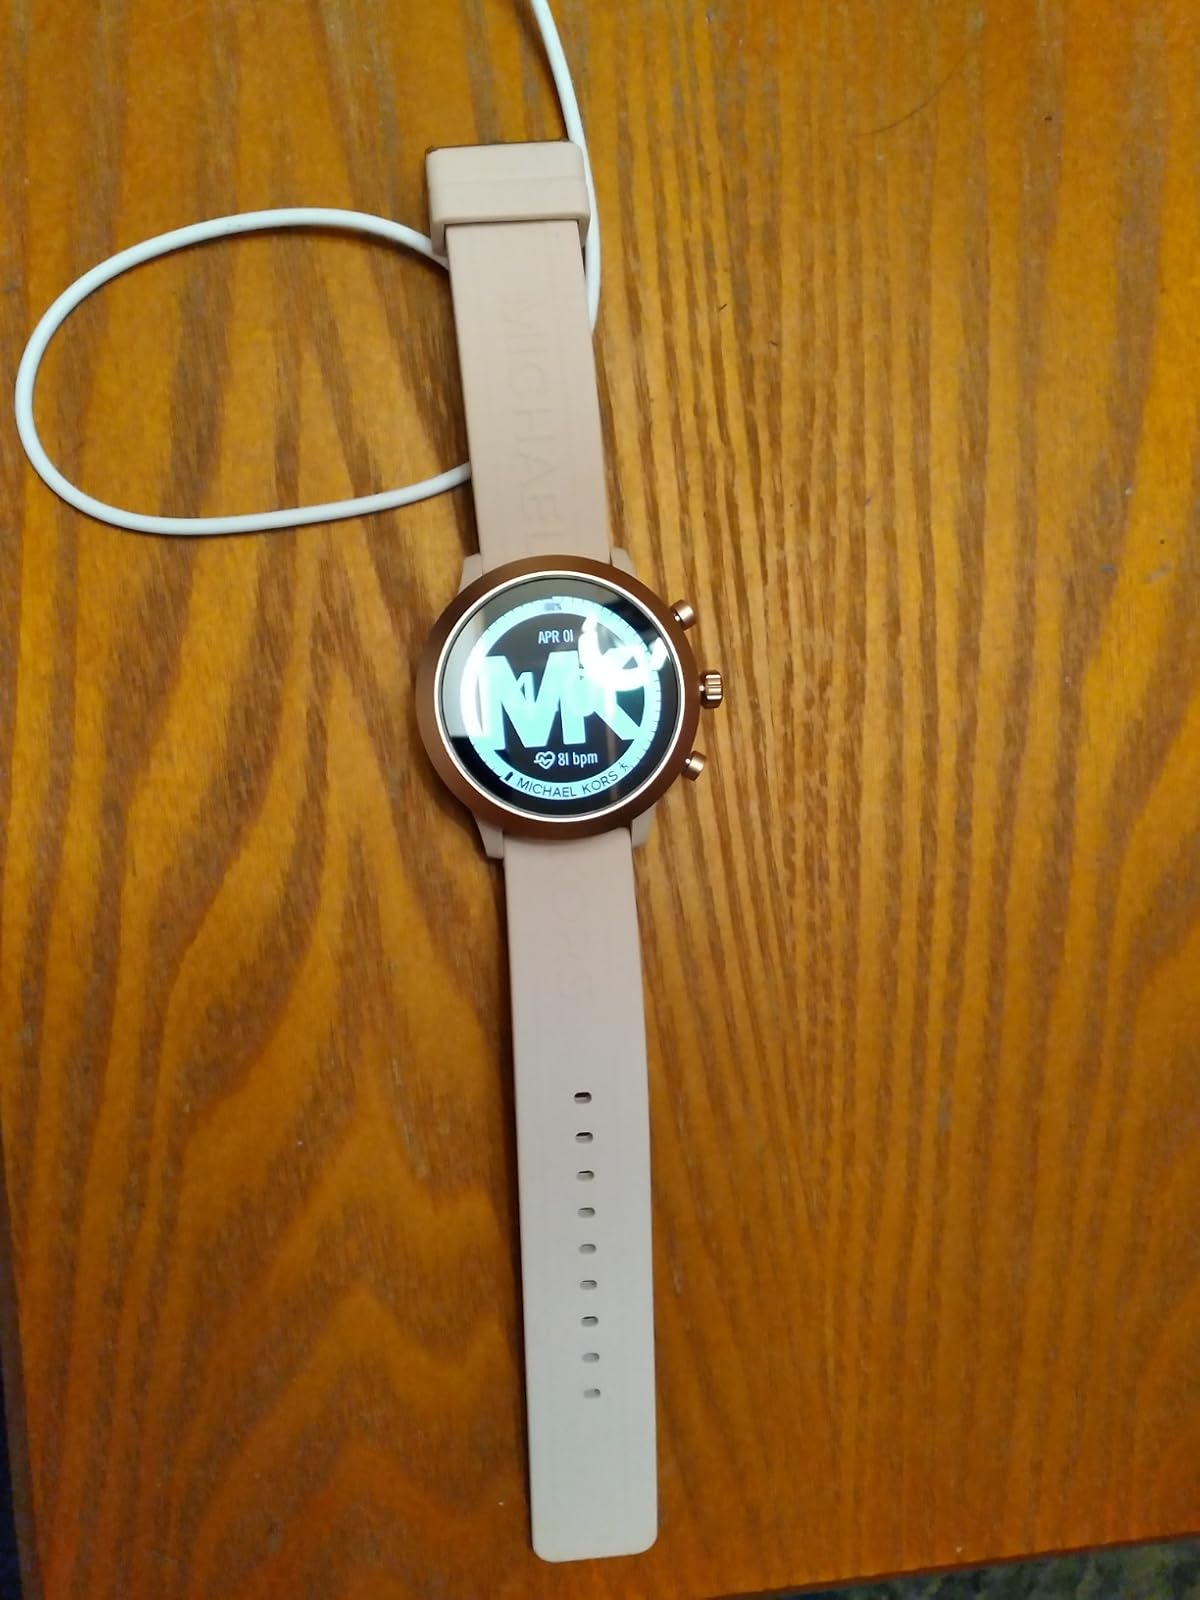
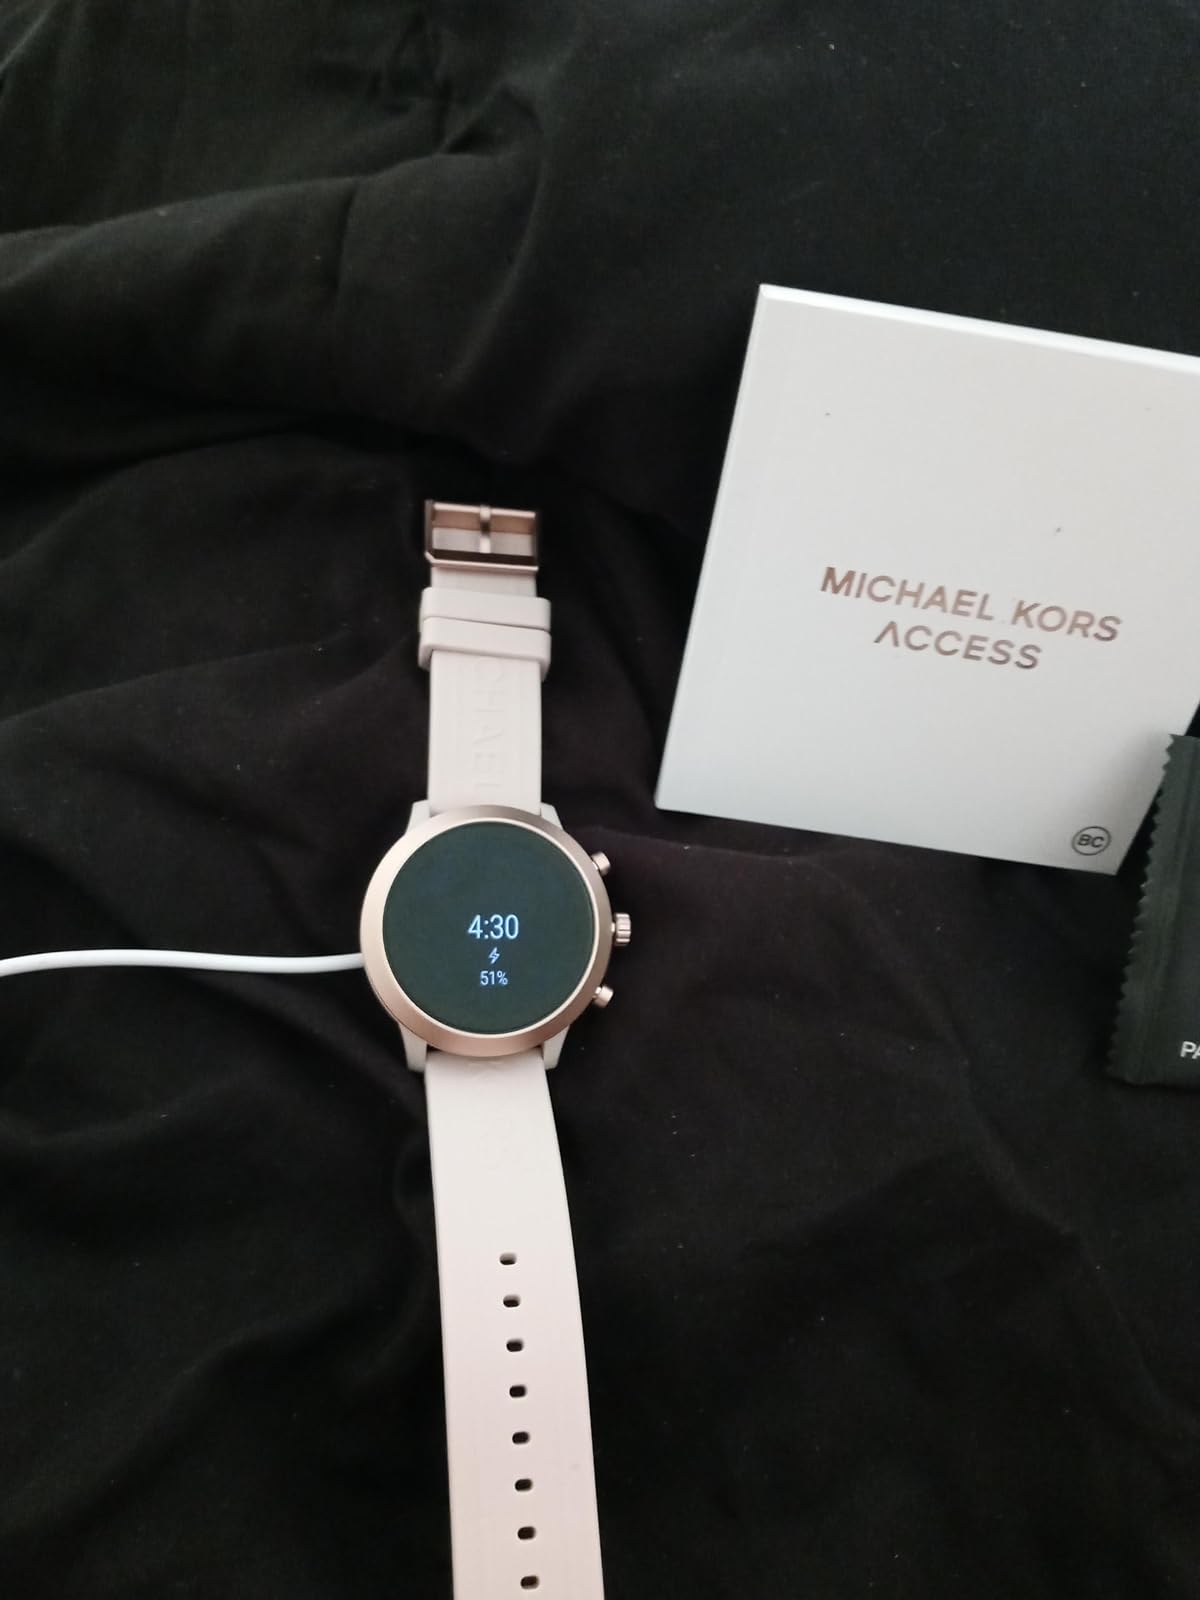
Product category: smartwatch
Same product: yes